I'm a Writer, Not a Fighter

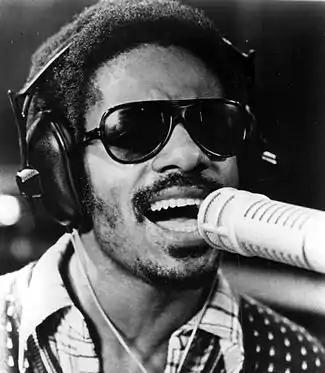
Stevie Wonder, one of the album's influences, in 1973

The album breaks with an O'Sullivan tradition by not featuring a short, meta intro song, instead opening with the album's title track, which fuses blues and soul music, and features funk-styled guitar, reflecting the influence of Stevie Wonder. In the opinion of Tony Stewart, the following song "A Friend of Mine" returns O'Sullivan to the "gossipy writing" of "Himself". The song's eccentric narrative plots the singer greeting women and offering them advice and his friendship. "They've Only Themselves to Blame" is one of several ballads on the album, detailing a couple thwarting their young son's attempt to romance, while "Who Knows, Perhaps, Maybe" features a bluesy electric piano and a four on the floor bass drum, again highlighting the album's Stevie Wonder influence. Side one closer "Where the Peaceful Water Flows" is another ballad which alternates between and time, and features a gospel-style ending.